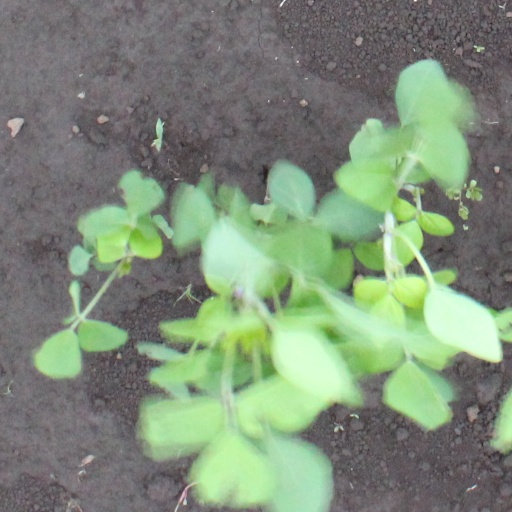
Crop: soybean